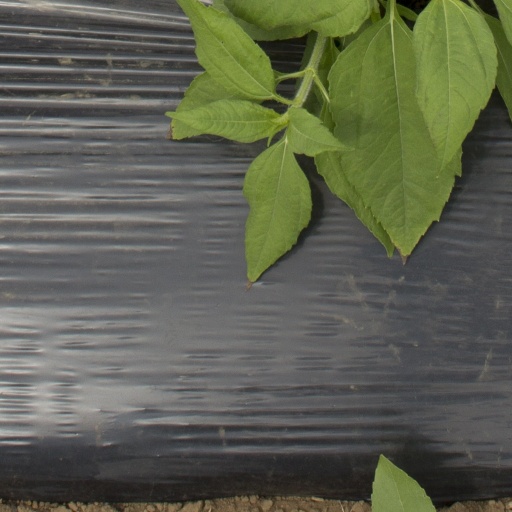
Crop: Jerusalem artichoke